Illinois Air National Guard

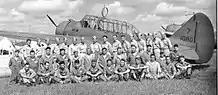
The maintenance crew of the 108th Observation Squadron at Howard Field, Panama, with an O-47

The unit distinguished itself in World War II, performing anti-submarine patrols in North American O-47 aircraft from a base near the Panama Canal. In September 1943, the unit was inactivated.